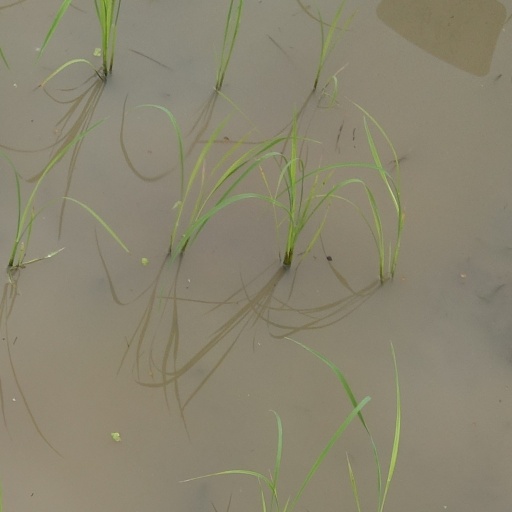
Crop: rice